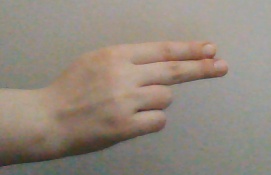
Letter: ain